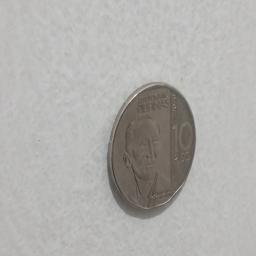
Label: 10_New_Front